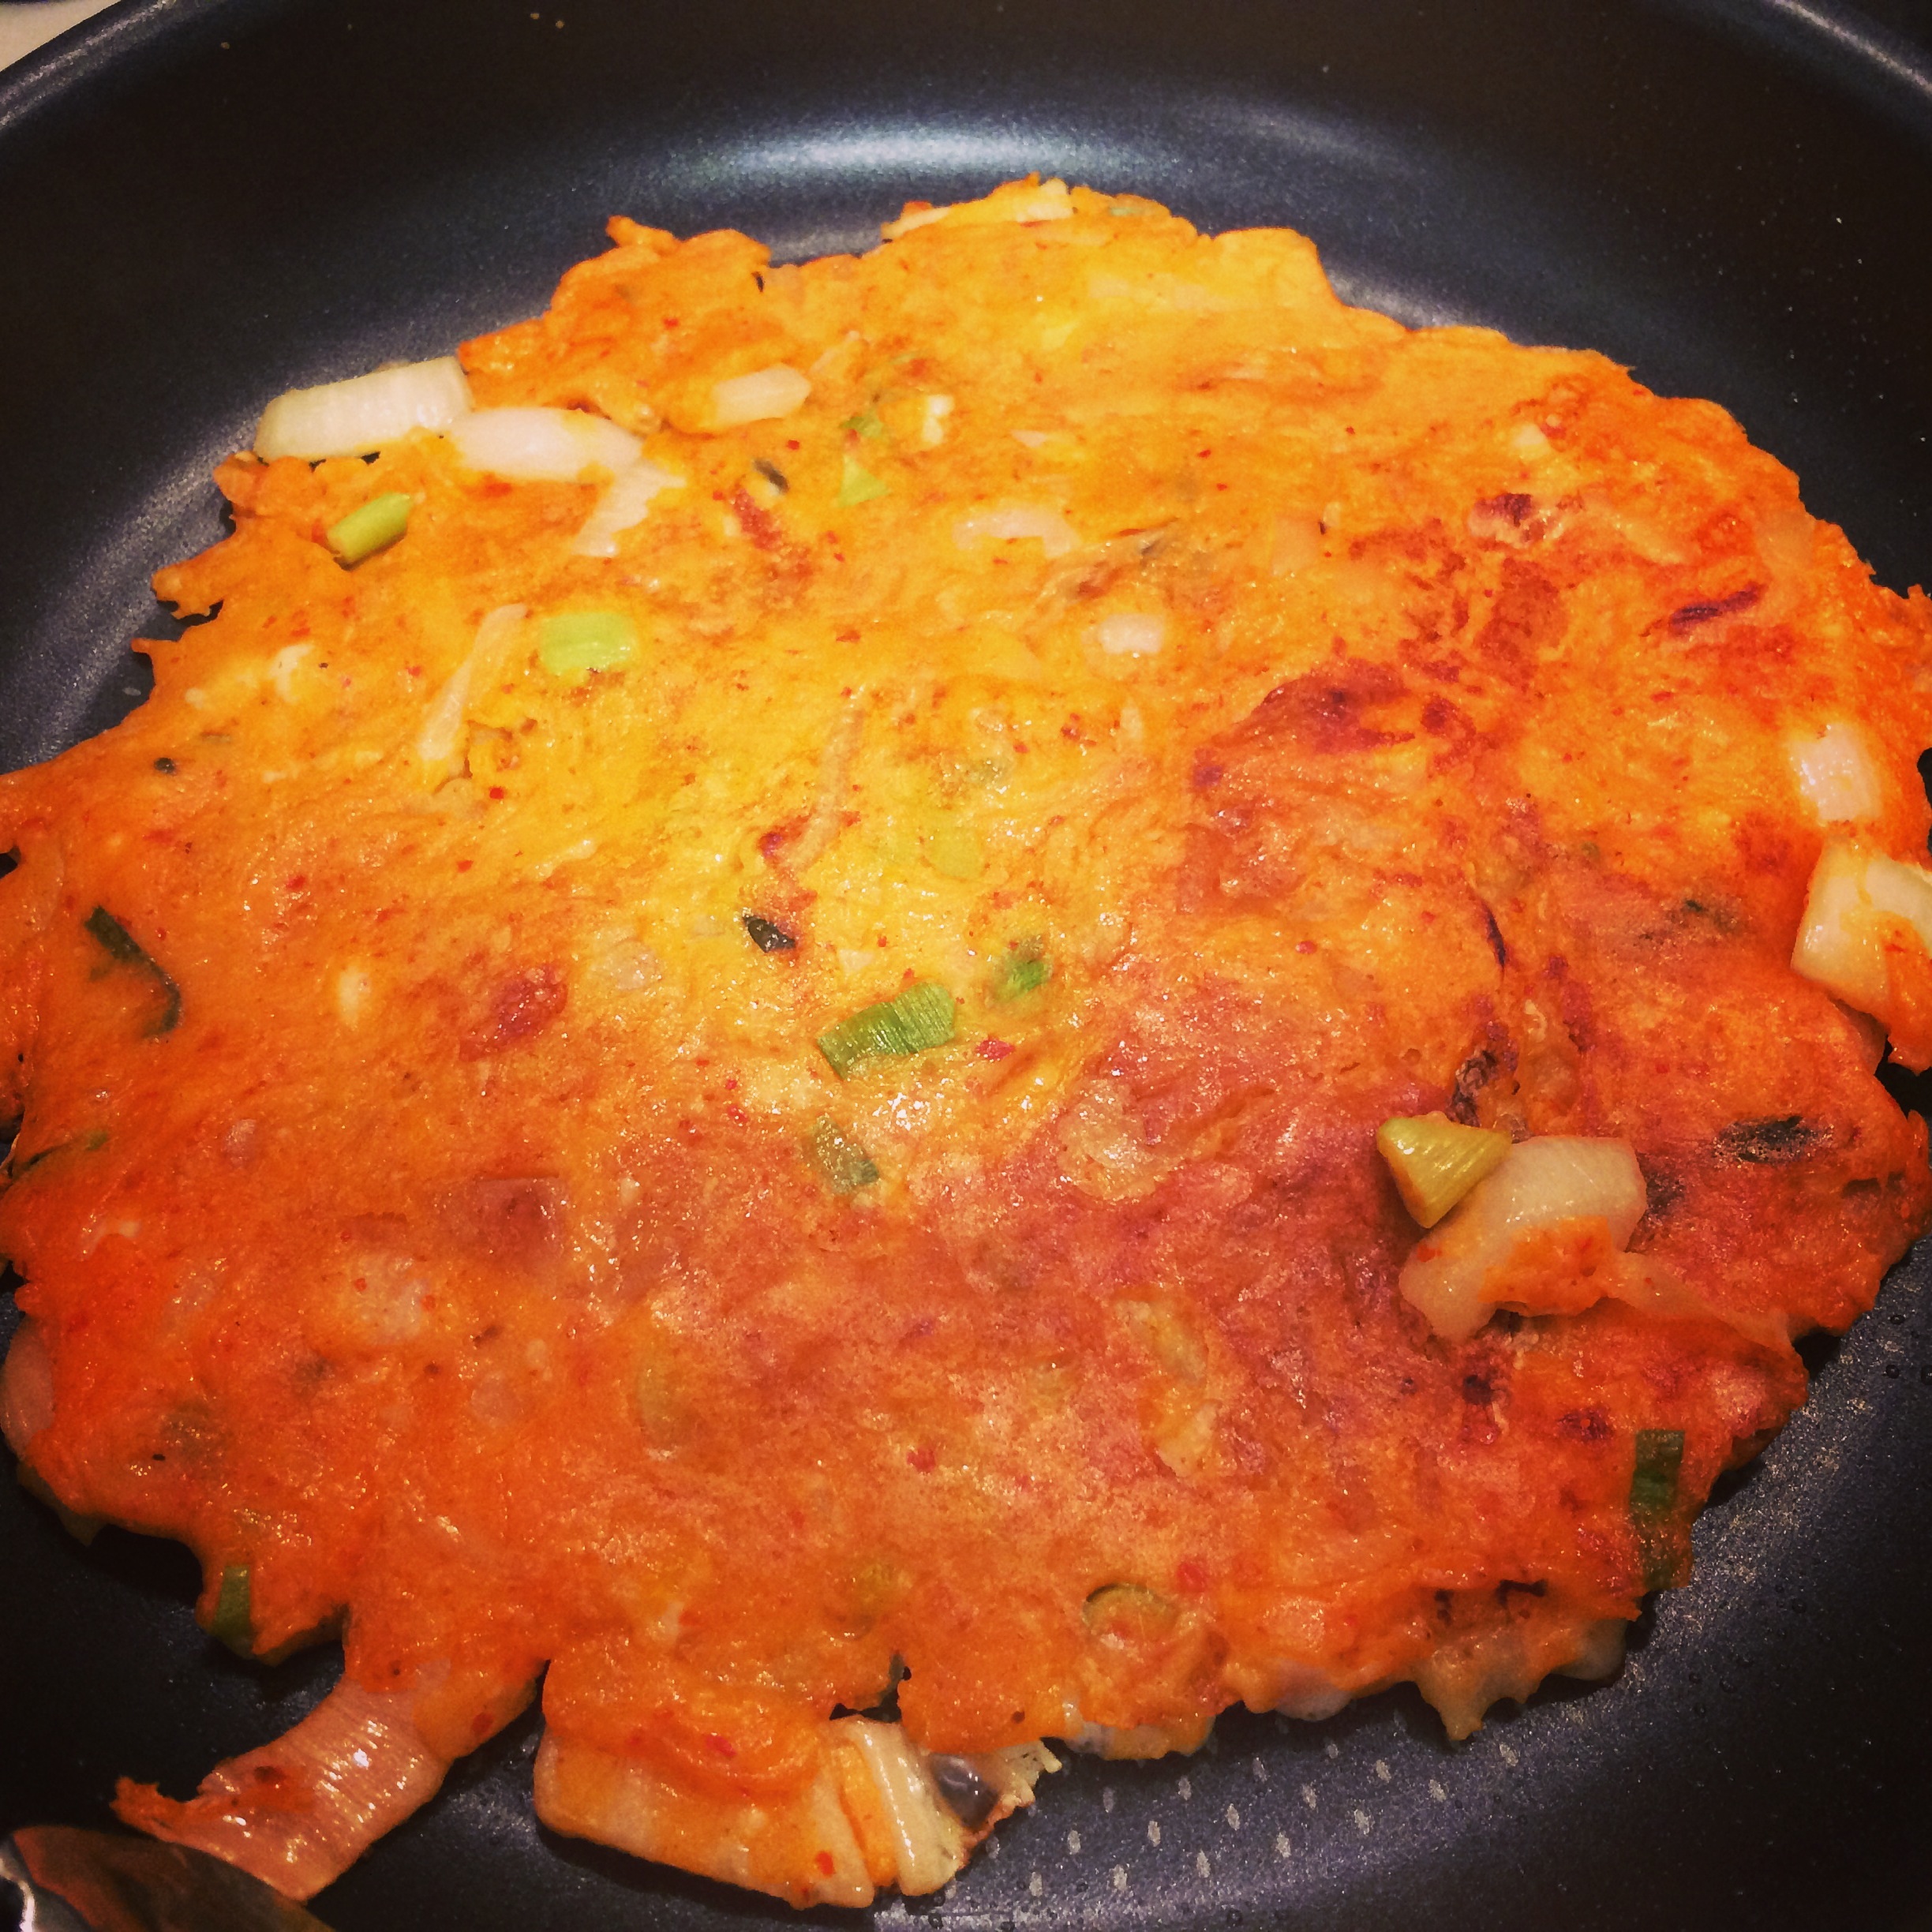
dish, meal, food, produce, vegetable, breakfast, cuisine, asian food, dining, traditional, kimchi, korean, side dish, fried food, potato pancake, father dog, gimchijeon, fusion korean